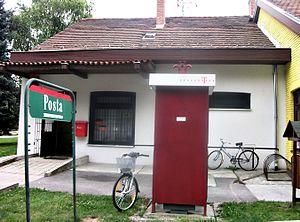
Magyar Posta est le principal opérateur postal en Hongrie